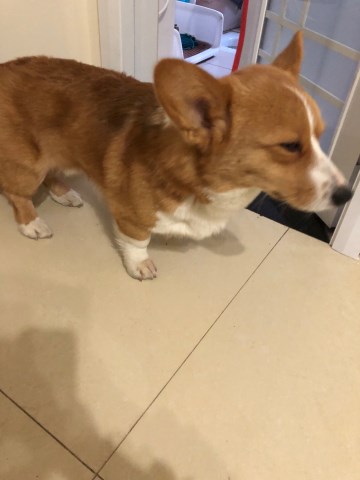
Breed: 2909-n000116-Cardigan